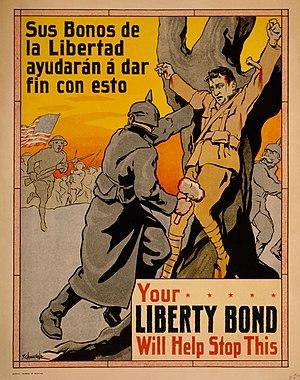
Le Soldat crucifié se réfère à l'histoire d'un soldat allié servant dans le Corps canadien, qui aurait été crucifié à la baïonnette sur une porte de grange ou un arbre, alors qu'il combattait sur le front occidental pendant la Première Guerre mondiale.